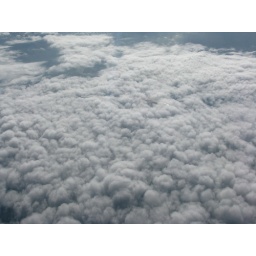
Pic taken from my window seat on my way to Miami in June 2009.